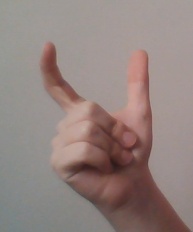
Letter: nun